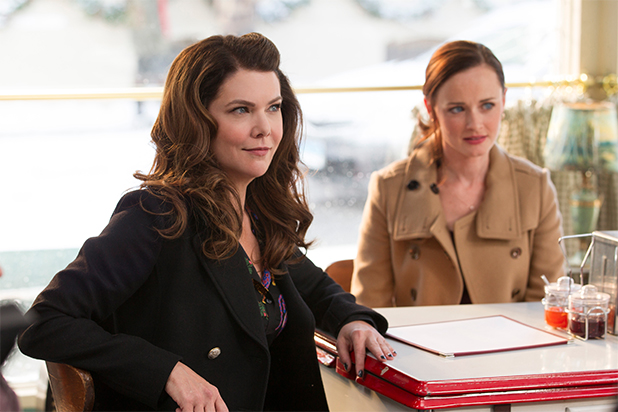
Gender: women